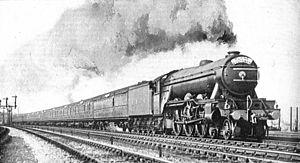
Le Flying Scotsman est un train express reliant Édimbourg et Londres depuis 1862.